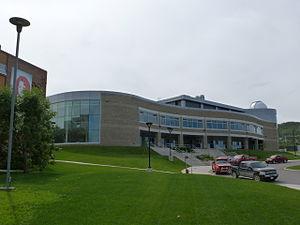
Corner Brook est une ville située sur la côte ouest de l'île de Terre-Neuve à Terre-Neuve-et-Labrador, au Canada.